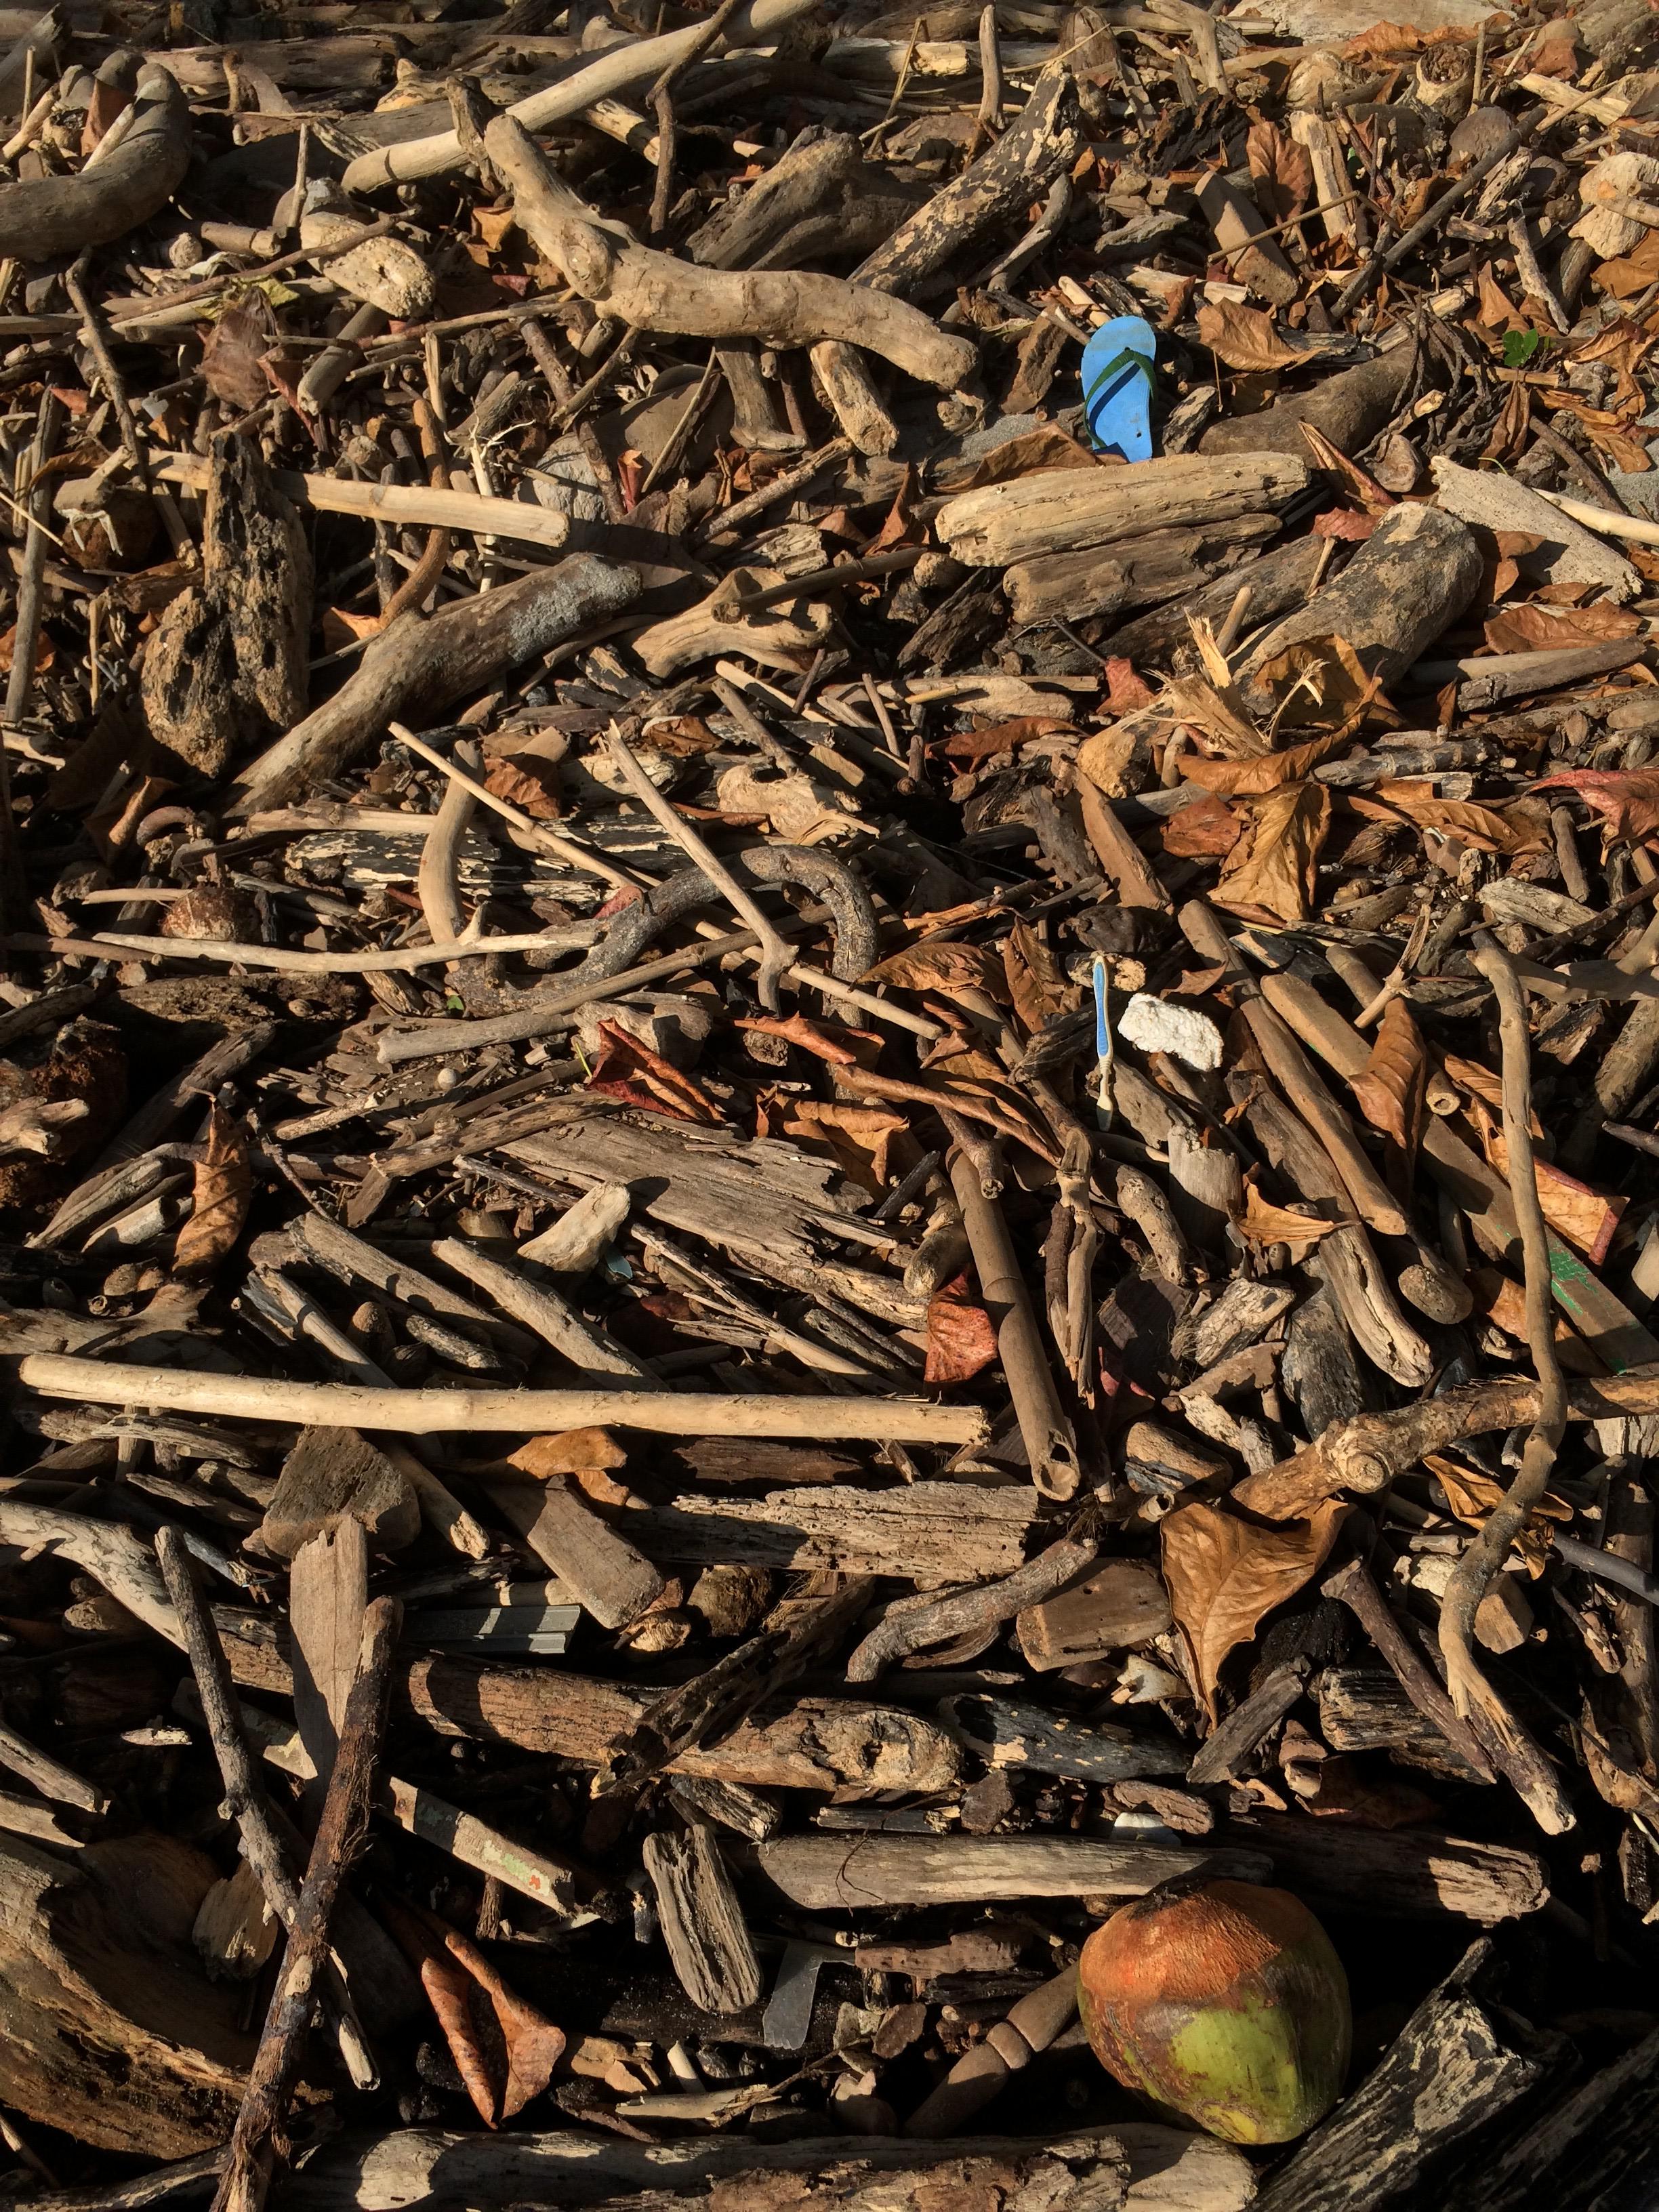
Object: Styrofoam piece (Styrofoam piece)

Object: Other plastic (Other plastic)

Object: Other plastic (Other plastic)